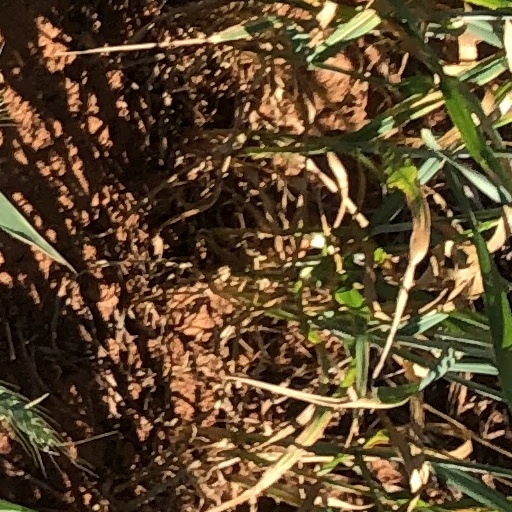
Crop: wheat